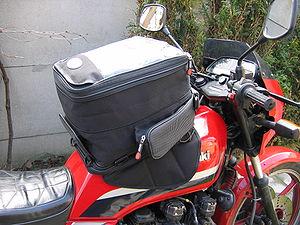
La sacoche de réservoir est un type de sacoche spécifique des motos.